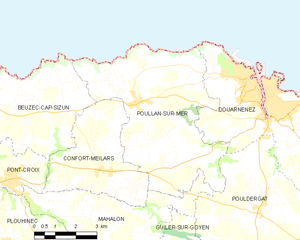
Poullan-sur-Mer [pulɑ̃ syʁ mɛʁ] est une commune du département du Finistère, dans la région Bretagne, en France.